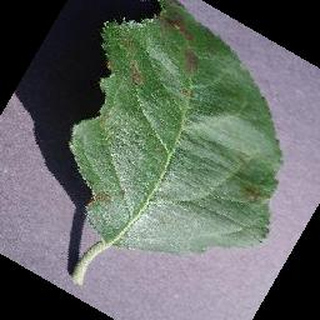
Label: apple_apple_scab